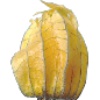
Label: physalis_with_husk